Commonwealth Parliamentary Association

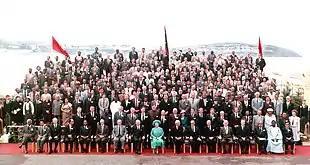
CPA conference, Isle of Man, October 1984

The CPA was founded as the Empire Parliamentary Association in 1911, with its first branches being Australia, Canada, Newfoundland, New Zealand, South Africa and the United Kingdom, the latter branch administering the Association as a whole. In 1948 the Association changed its name to the current Commonwealth Parliamentary Association, and invited all branches to participate in the organisation's administration.